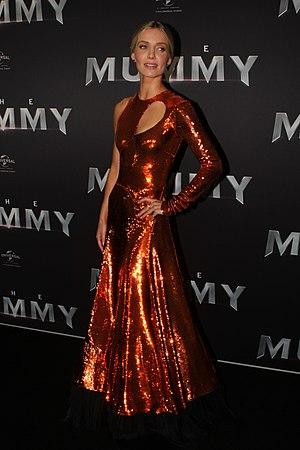
Annabelle Frances Wallace, dite Annabelle Wallis, est une actrice britannique née le 5 septembre 1984 à Oxford.